Soviet Union national football team

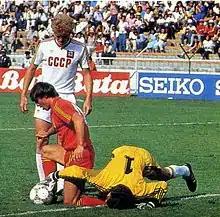
Soviet Union v Belgium at the 1986 World Cup

The 1982 World Cup was the Soviet Union's first major tournament appearance for a decade. The Soviet Union was in Group 6 with Brazil, Scotland, and New Zealand. Goals by Sócrates and Éder Aleixo marked the defeat of the Soviet side against Brazil in the first group match and they were eventually eliminated in the second round by finishing the group in second place when they defeated Belgium only 1–0 and drew against Poland with an 0–0 results. In 1984, the Soviets again failed to qualify for the European Championships, but succeeded in qualifying for the 1986 World Cup. The Soviet Union was in Group C with Hungary, France, and Canada. The Soviets used Irapuato, Guanajuato as their training ground in the World Cup.